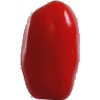
Label: Tomato 2